Answer in natural language. Consider the 3D positions of the objects in the scene and not just the 2D positions in the image. Is the centerpoint of  gray oval dog bed at a higher height than gray rectangle sofa? Choose between the following options: yes or no
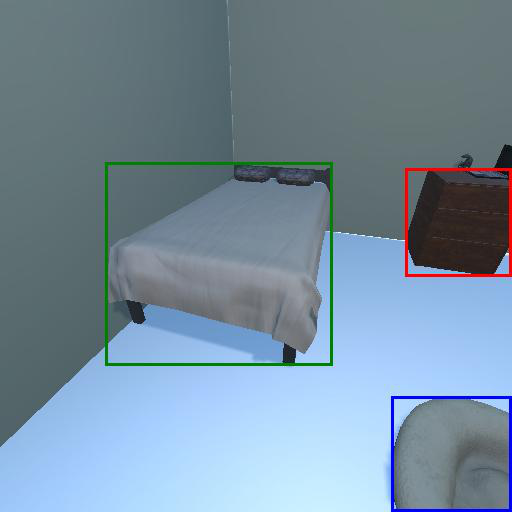
<answer>yes</answer>